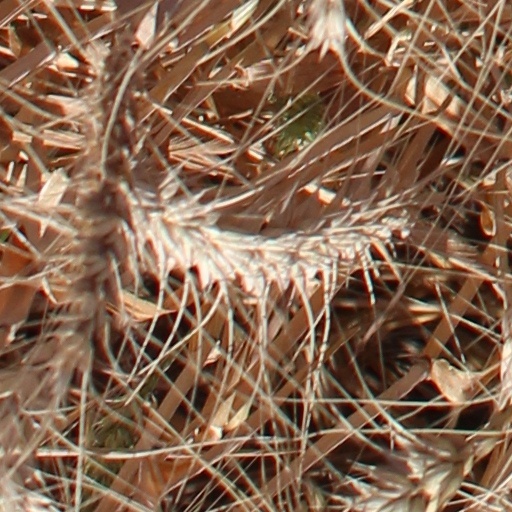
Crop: wheat